The Night of Queen Isabeau

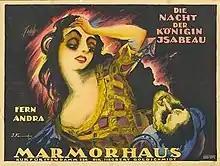

The Night of Queen Isabeau is a 1920 German silent historical drama film directed by Robert Wiene and starring Fern Andra, Fritz Kortner, Hans Heinrich von Twardowski and Elsa Wagner. The film depicts the marriage between the mad Charles VI of France and his wife Queen Isabeau. It was shot at the Babelsberg Studios in Berlin. The film is now considered a lost film, but contemporary reviews praised Wiene's direction. The story revolves around insanity, a common theme in his films.